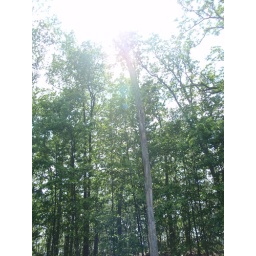
Dead tree in the water